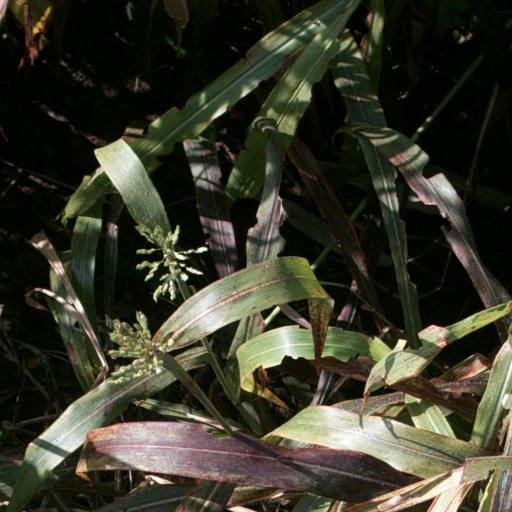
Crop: sorghum